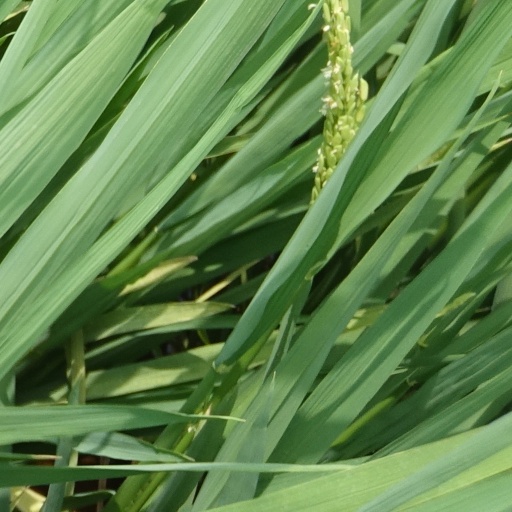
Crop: rice